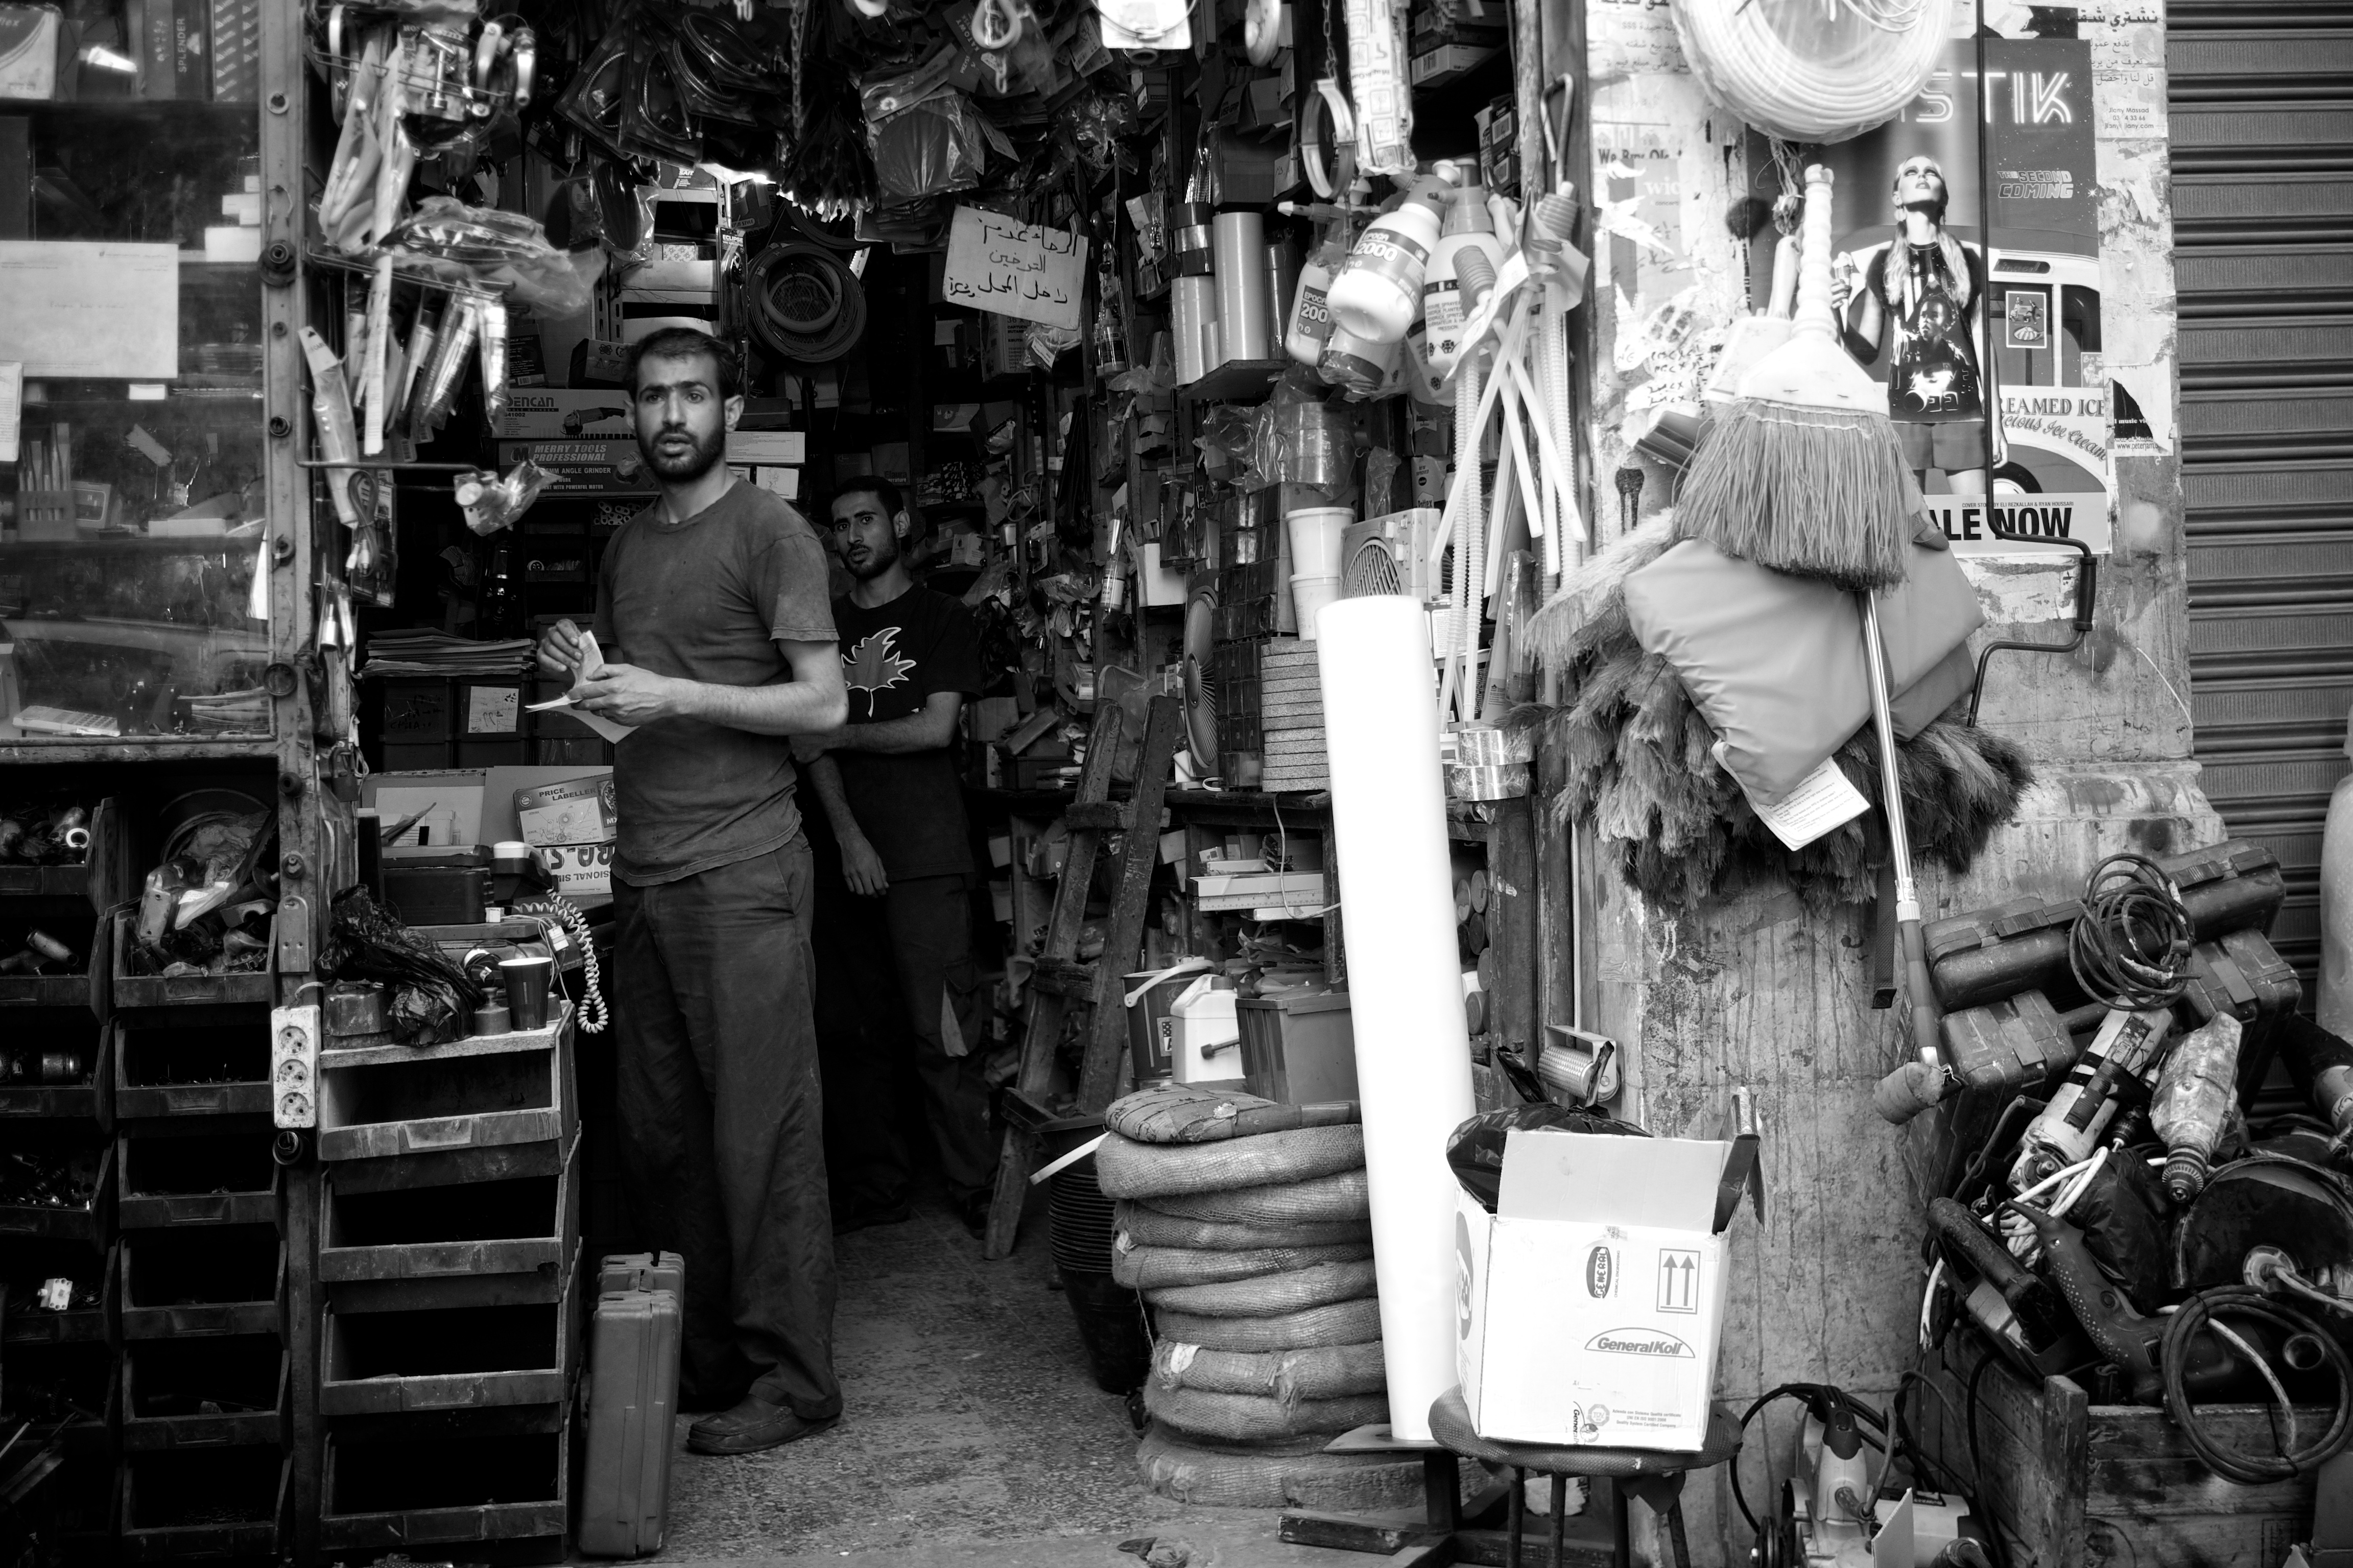
black and white, road, white, street, photography, crowd, ebook, training, black, monochrome, streetphotography, flickr, thomas, video, infrastructure, olympus, photograph, omd, fuji, leica, monochrom, leuthard, hcb, thomasleuthard, monochrome photography